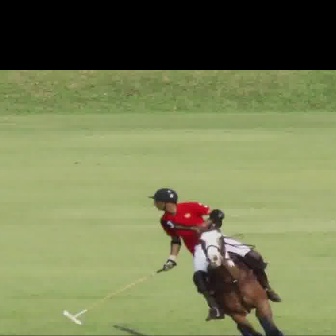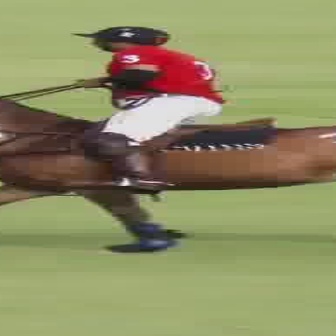
  Please identify the target specified by the bounding box [147,187,281,321] in the first image and locate it in the second image. Return the coordinates in [x_min,y_min,x_max,y_max] format.
Answer: [56,24,225,193]